Quintana Olleros

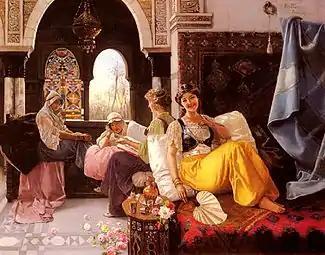
"Harem Scene", 1915

His subject matter was varied and included landscapes, seascapes, figures, genre and historical scenes. A great deal of his work focused on Neapolitan scenery, especially harbour scenes. He worked in oil and watercolour and typically signed his works "Blas Olleros". His most well-known painting is "Harem Scene" (pictured) has been reproduced in many texts.